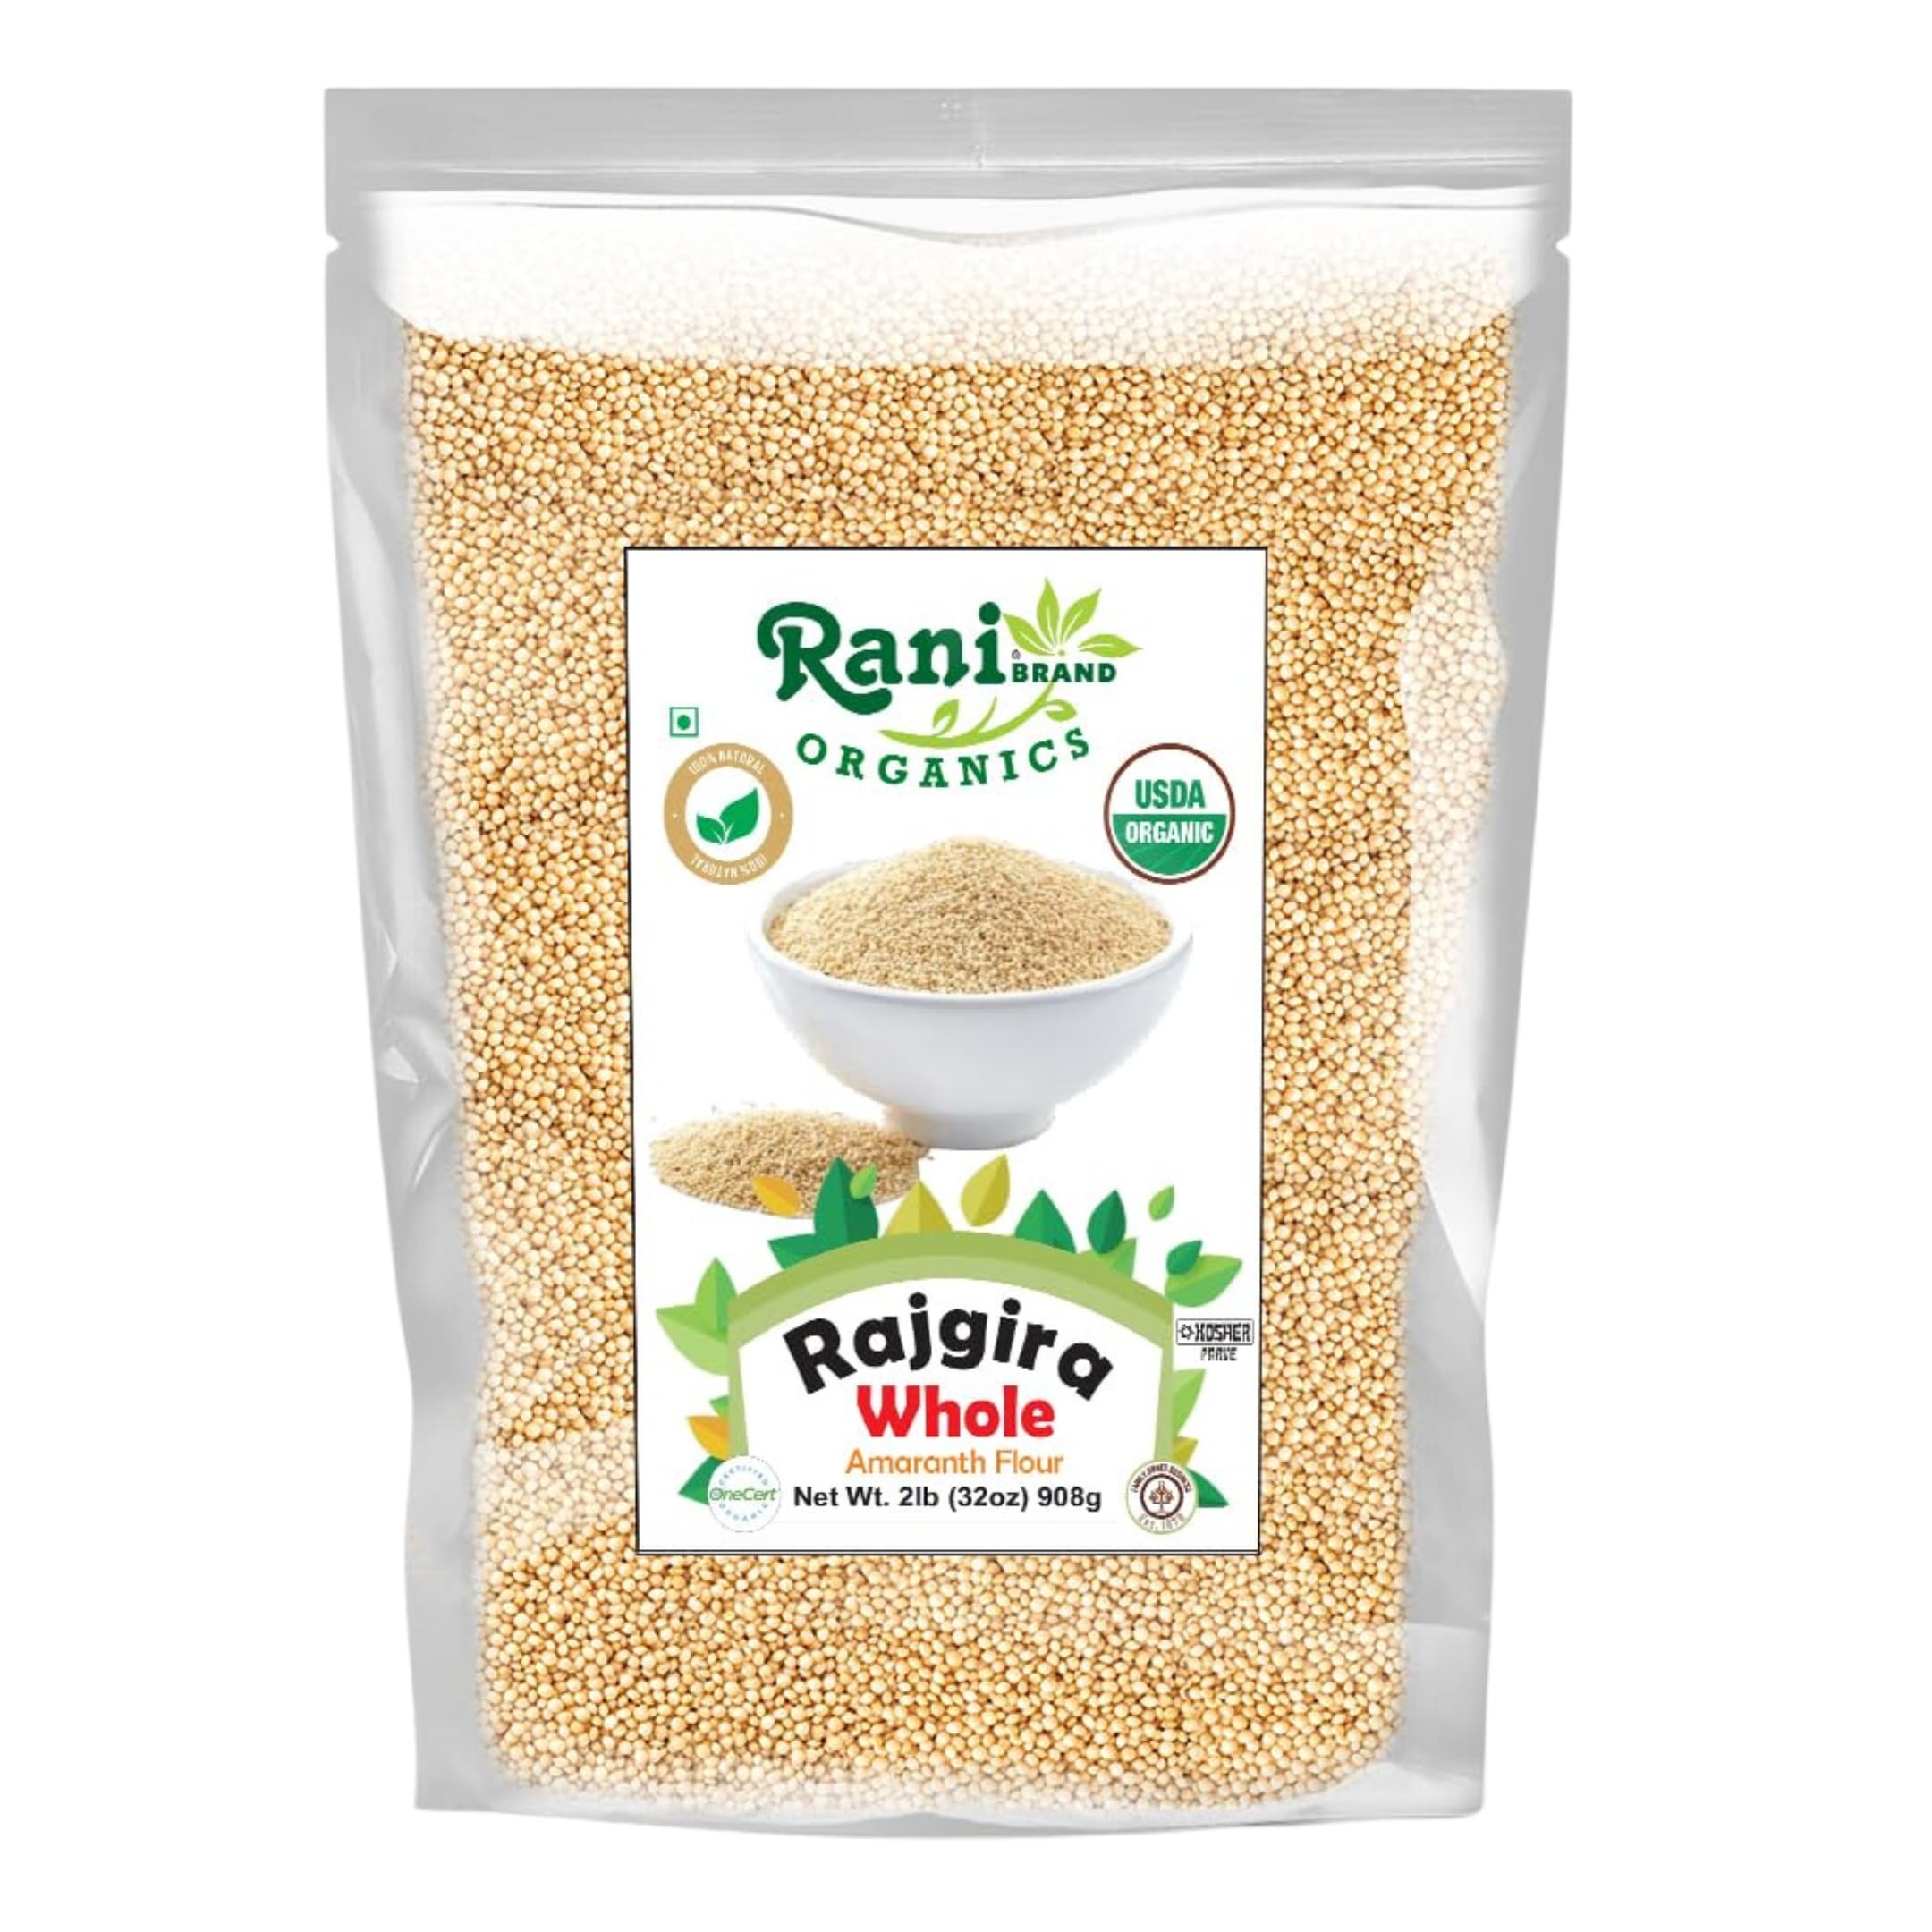
Item Name: Rani Organic Rajgara Whole (Amaranth Whole) 32oz (2lbs) 908g Bulk ~ All Natural | Vegan | Gluten Friendly | NON-GMO | Kosher | Indian Origin | USDA Organic Certified
Bullet Point 1: You'll LOVE our Organic Rajgara Whole (Amaranth Whole) by Rani Brand--Here's Why:
Bullet Point 2: 🌾Now KOSHER! USDA Organic Certified. High Protein, Vegan, 100% Natural, No preservatives, Non-GMO, Gluten Friendly, PREMIUM Gourmet Food Grade Flour.
Bullet Point 3: 🌾Cooked Rajgara seeds can be used in Indian fasting recipes like kheer (milk-based pudding) or ladoos (sweet balls) combined with jaggery and nuts.
Bullet Point 4: 🌾Rani is a USA based company selling quality foods for over 40 years, buy with confidence!
Bullet Point 5: 🌾Net Wt. 32oz (2lbs) 908g, Authentic Indian Product, Alternate Names: Amaranth flour, Amadana Flour, Rajgara ka Atta
Product Description: Rajgara flour is a type of flour made from the seeds of the amaranth plant, which is also known as ramdana in Hindi. The plant is native to South America but is also widely cultivated in India and other parts of the world. Rajgara flour is commonly used in Indian cuisine, particularly during religious festivals and fasts. Rajgara flour is a good source of protein, dietary fiber, and other nutrients such as calcium, iron, and magnesium. It can be used to make a variety of dishes, including flatbreads, pancakes, and porridge.
Value: 32.0
Unit: Ounce

Price: 13.49